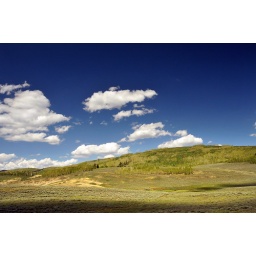
fairview canyon near electric lake